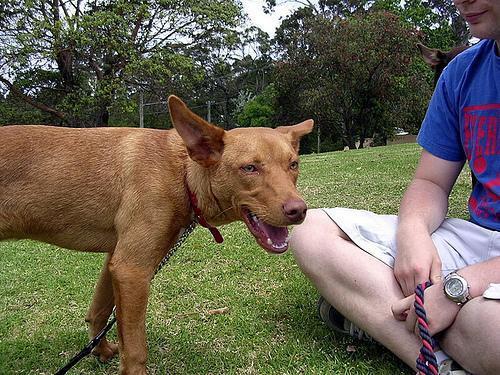
kelpie